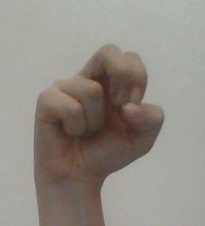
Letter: gaaf